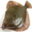
Label: flatfish